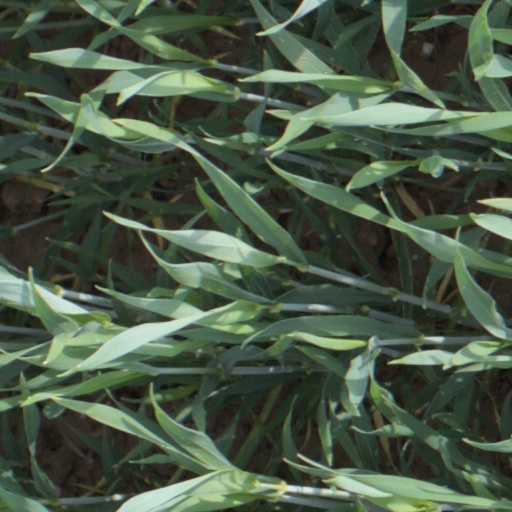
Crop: wheat